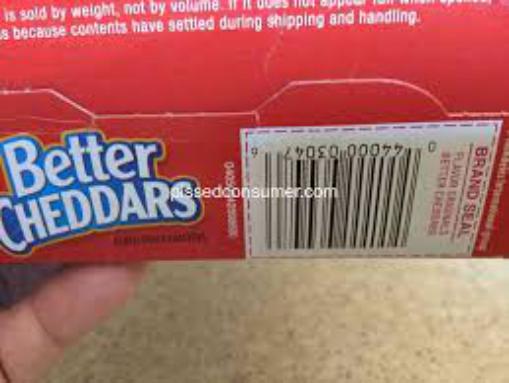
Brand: Better Cheddars
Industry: Food